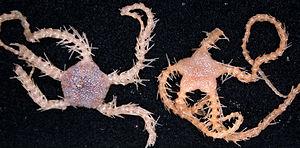
Ophiacantha est un genre d'ophiures de la famille des Ophiacanthidae.
Les Ophiacanthidae sont une famille d'ophiures de l'ordre des Ophiacanthida.